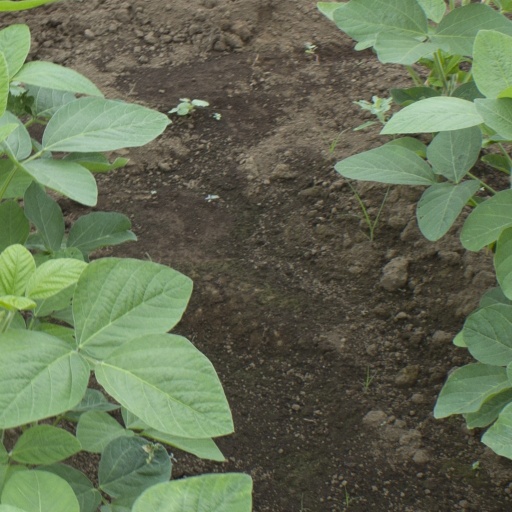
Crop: soybean